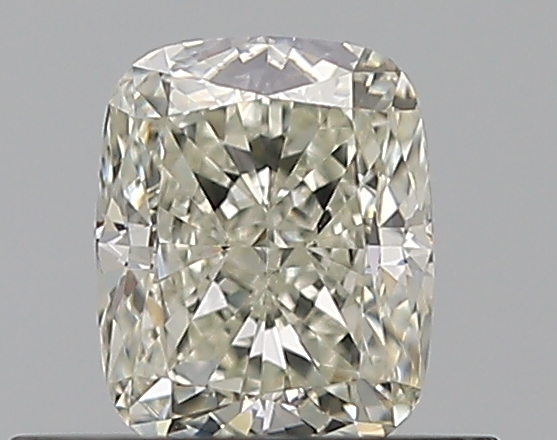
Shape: cushion
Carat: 0.53
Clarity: VS1
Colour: H
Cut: VG
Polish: EX
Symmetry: VG
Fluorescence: VS
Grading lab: GIA
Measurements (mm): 5.06 x 4.06 x 2.91